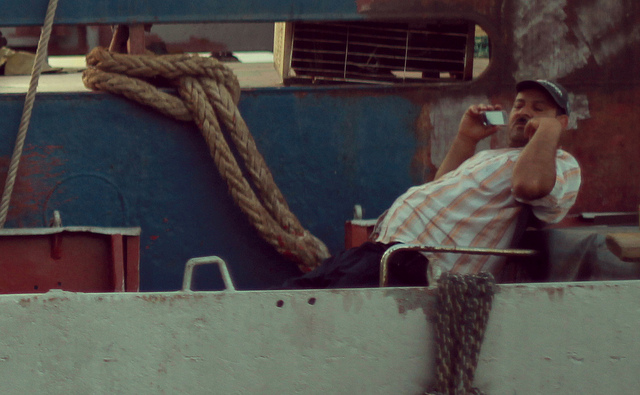
A man sitting on his boat talking on a phone.

A man sitting on top of a boat next to a large rope.

a man sitting in a chair on a boat dock and listening to his phone